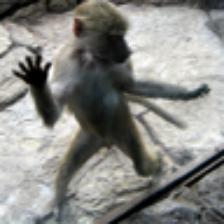
Label: NonHuman